Journal of the International Phonetic Association

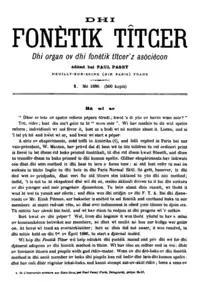
The first issue of "The Phonetic Teacher"

The Journal of the International Phonetic Association (JIPA) is a peer-reviewed academic journal that appears three times a year. It is published by Cambridge University Press on behalf of the International Phonetic Association. It was established as "Dhi Fonètik Tîtcer" ("The Phonetic Teacher") in 1886. In 1889, it was renamed "Le Maître Phonétique" and French was designated as the Association's official language. It was written entirely in the IPA, with its name being written accordingly as "" and hence abbreviated "mf", until 1971, when it obtained its current name and began to be written in the Latin script. It covers topics in phonetics and applied phonetics such as speech therapy and voice recognition, as well as "Illustrations of the IPA" that describe individual languages using the IPA. The journal is abstracted and indexed in the MLA Bibliography.